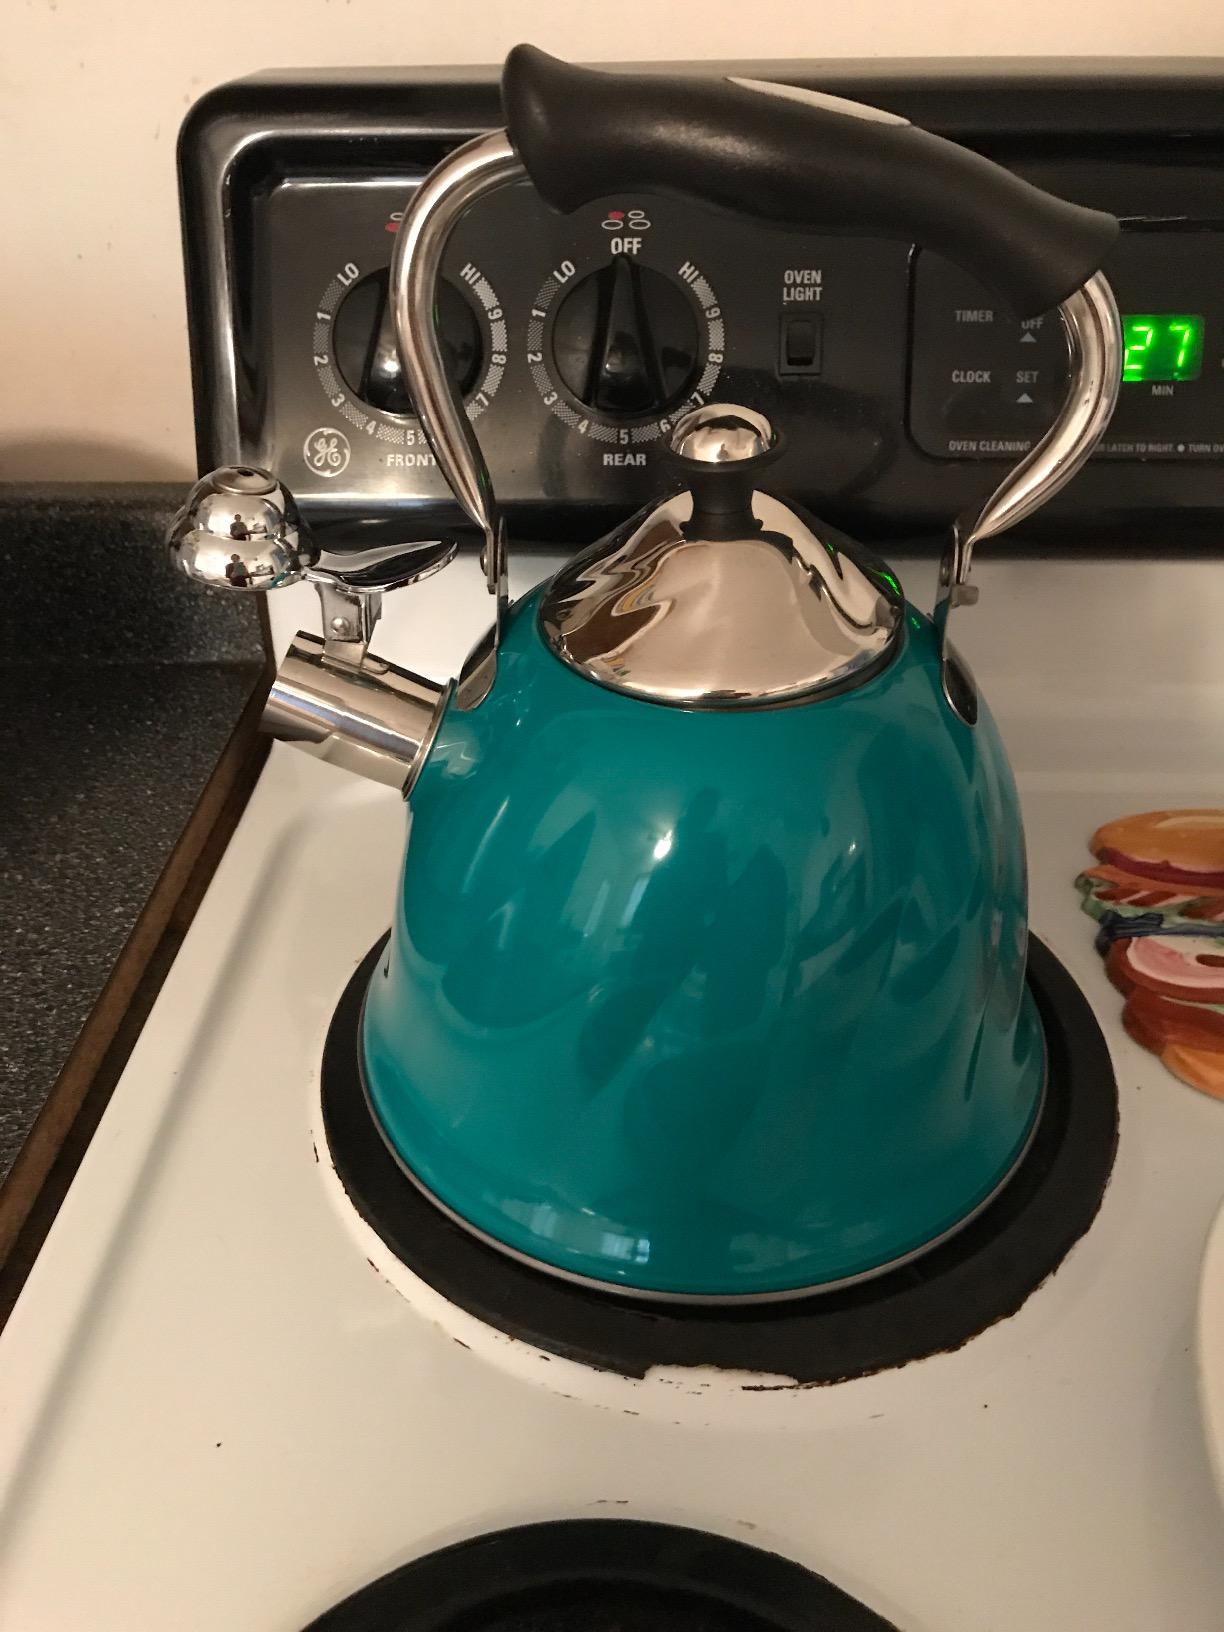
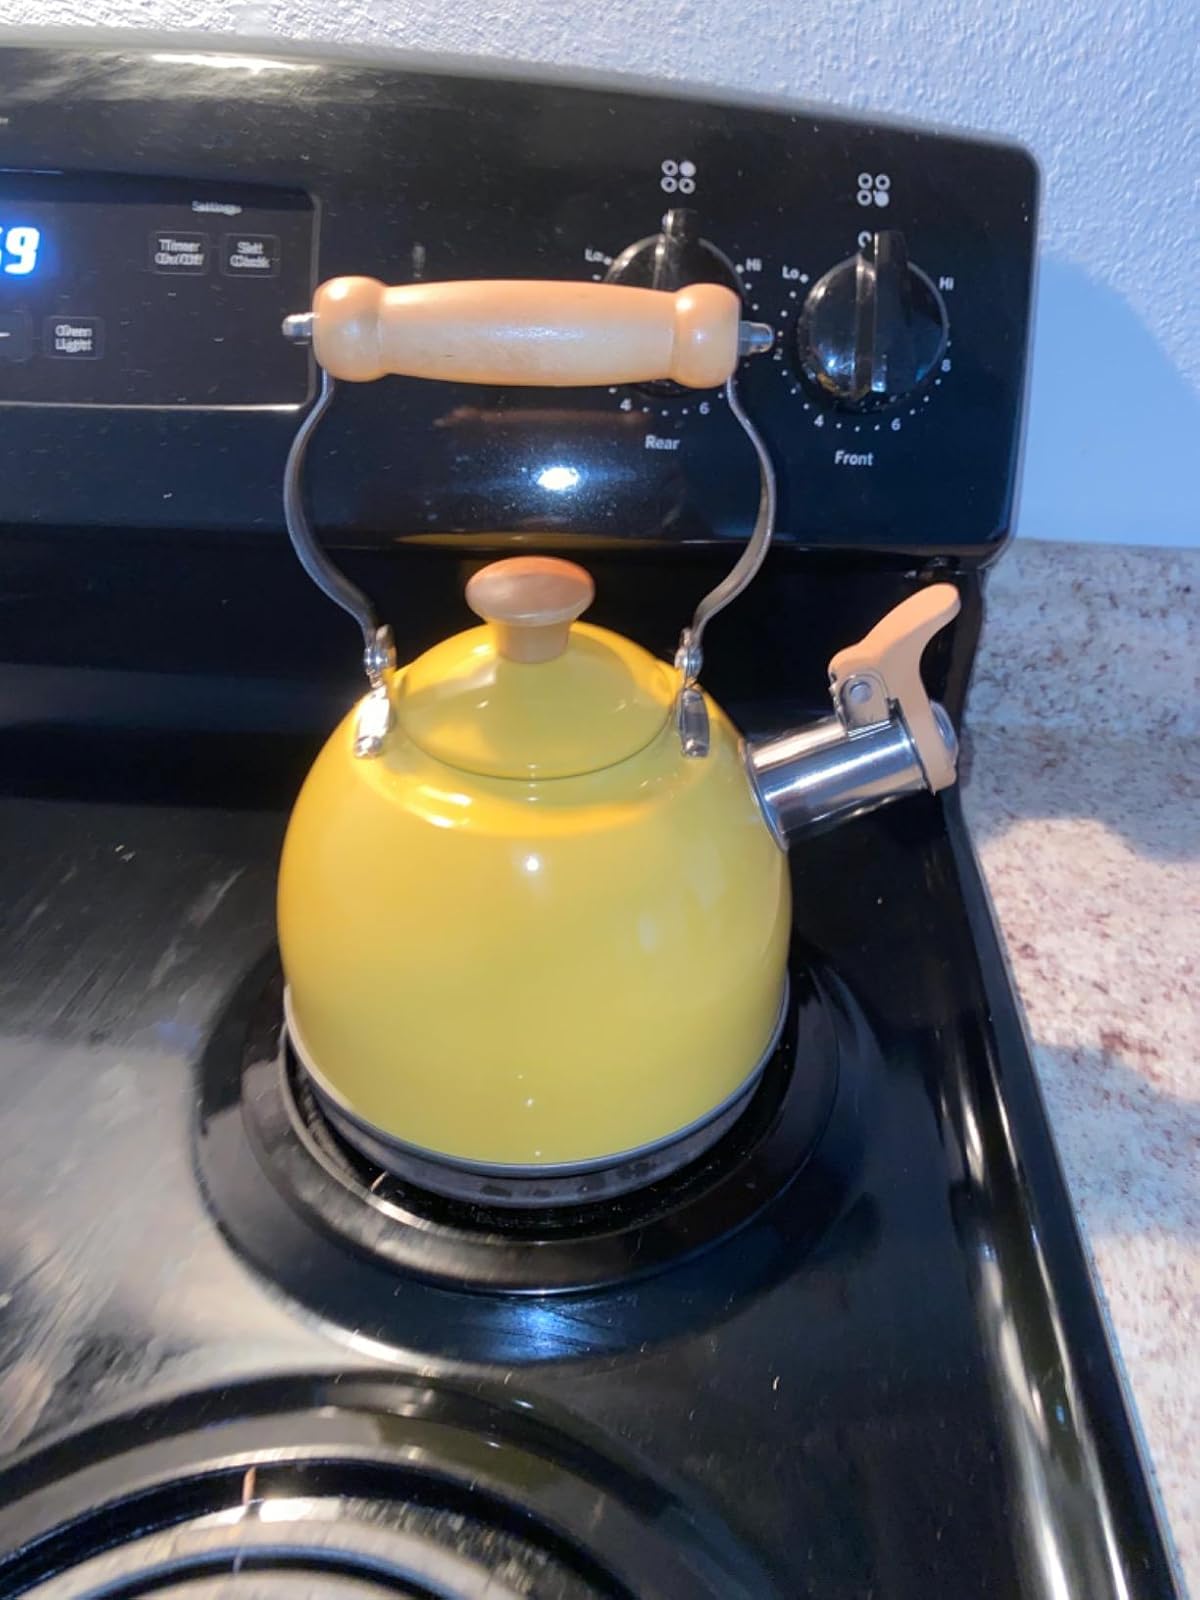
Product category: items_kettle
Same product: no